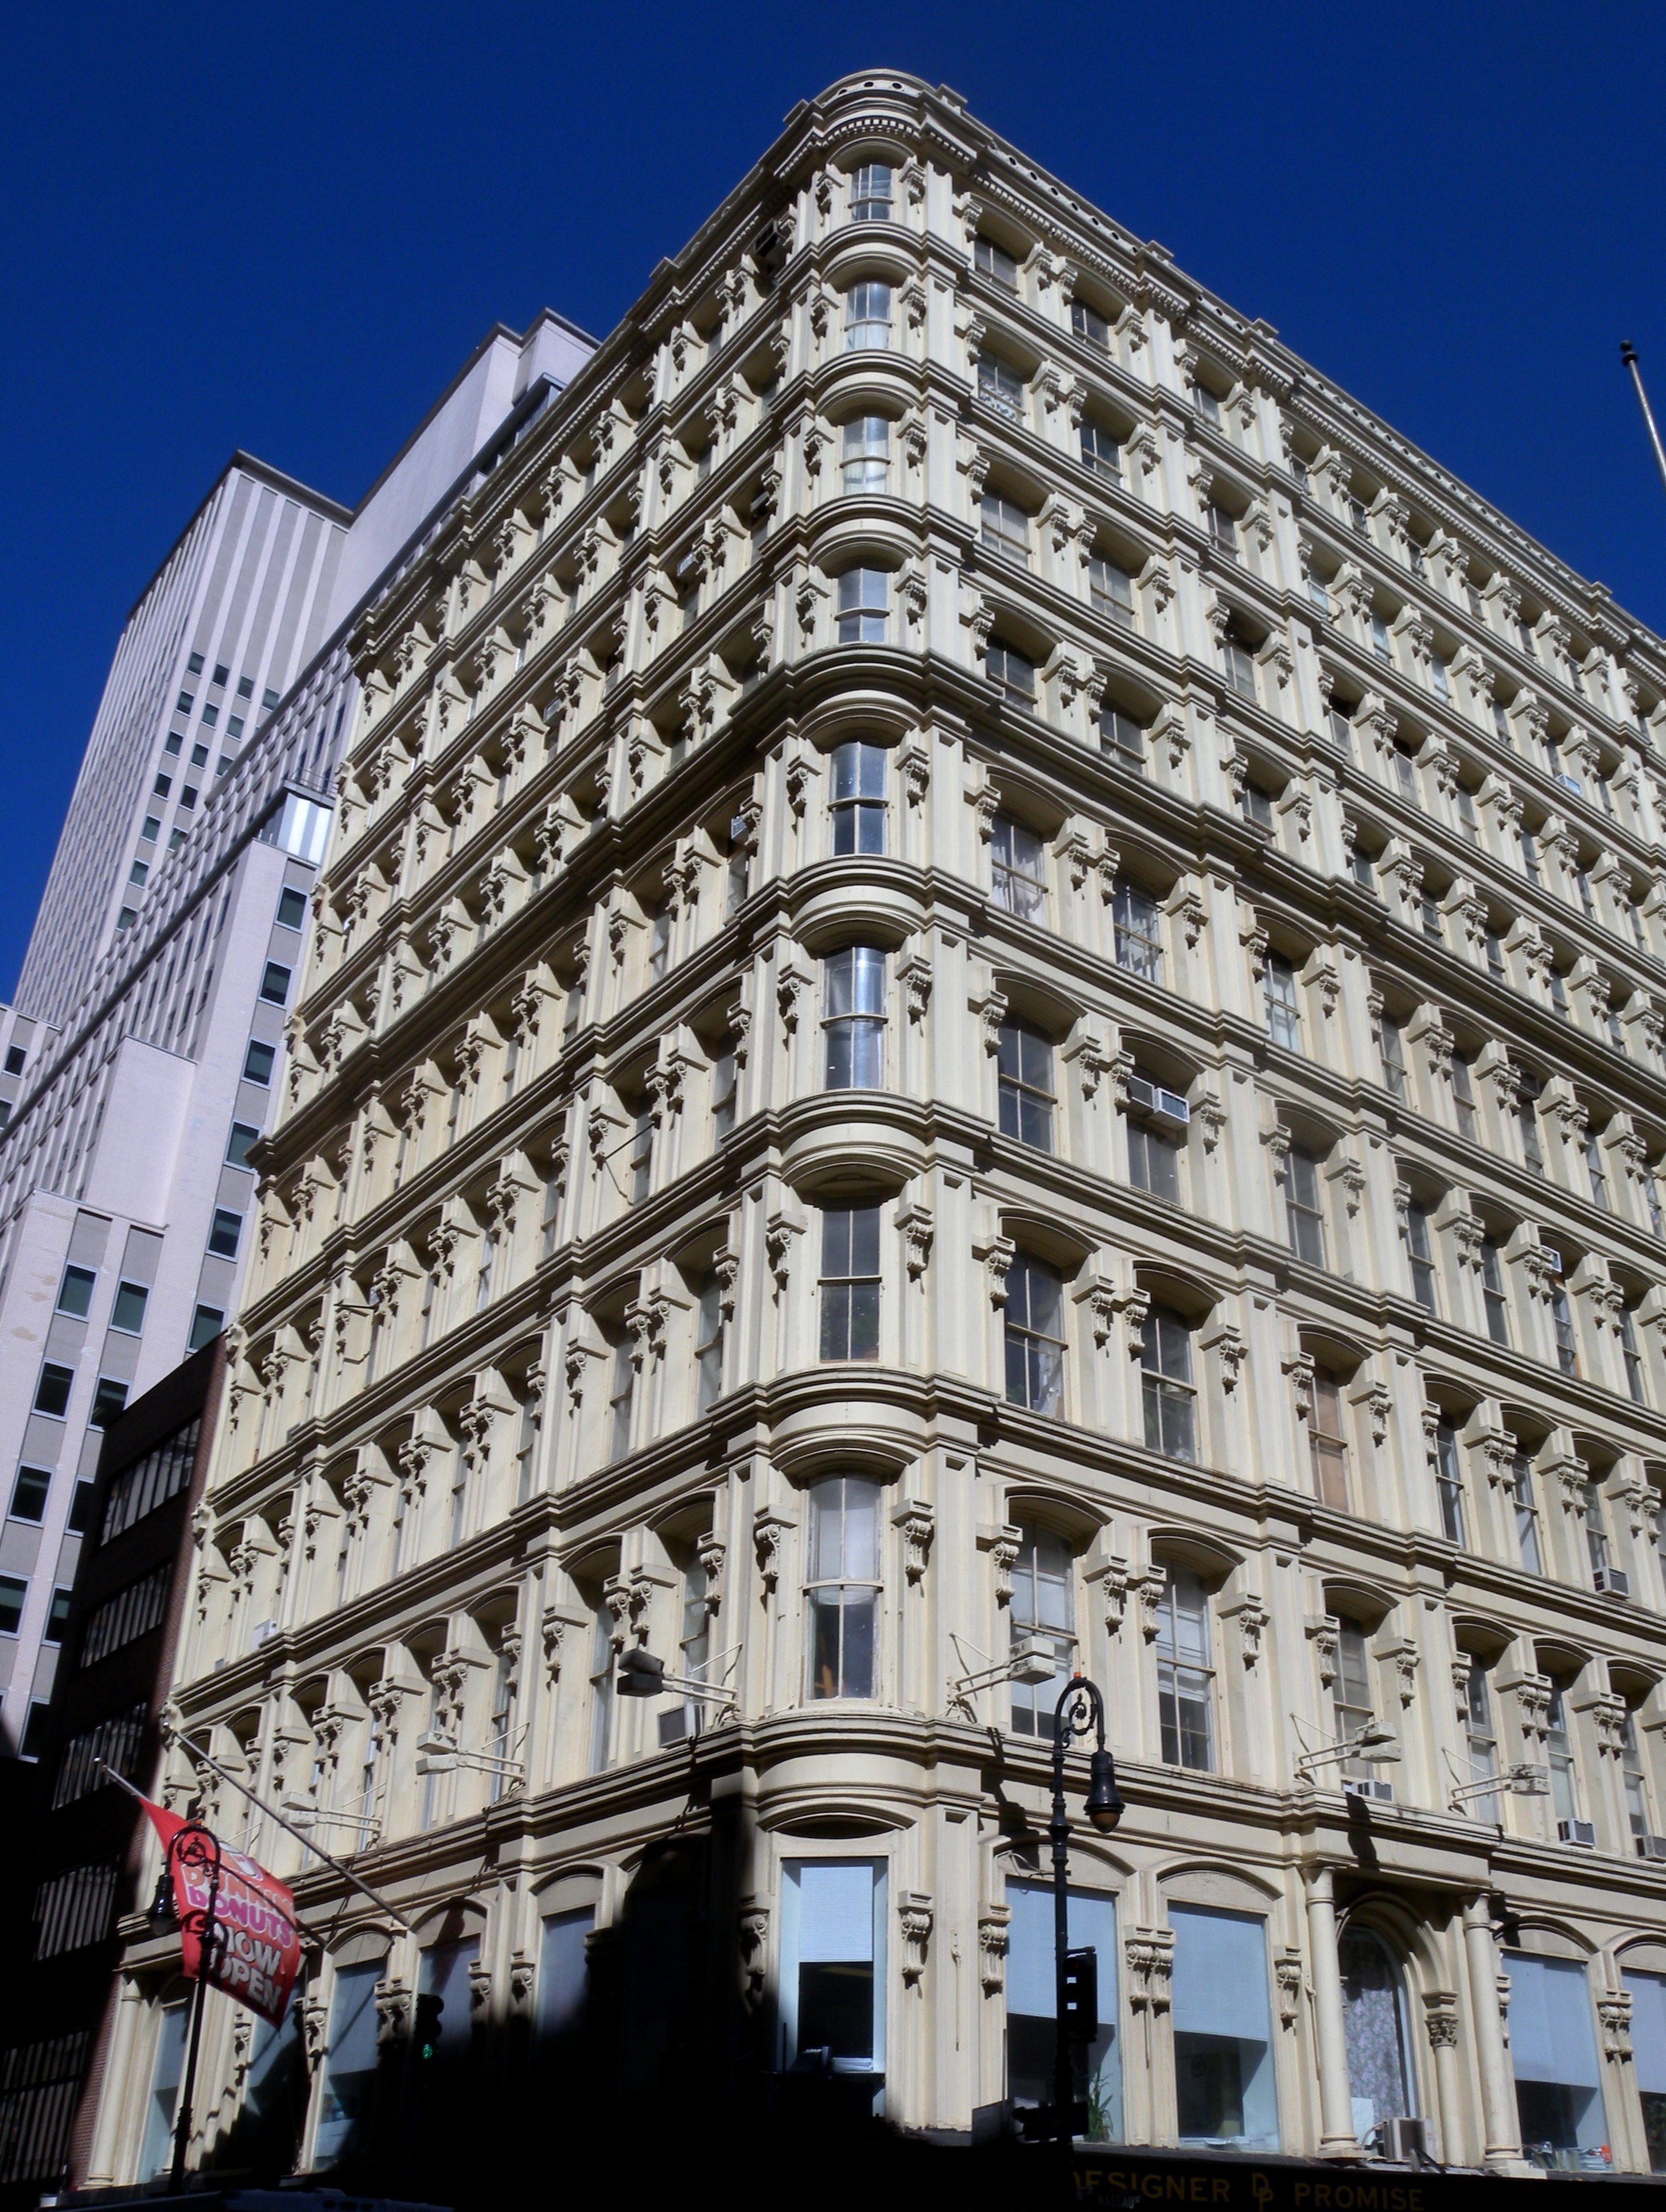
architecture, building, skyscraper, new york city, cityscape, downtown, tower, plaza, usa, landmark, facade, exterior, historic, apartment, tower block, metropolis, condominium, neighbourhood, urban area, residential area, bennett building, metropolitan area